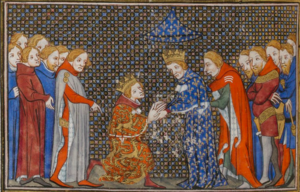
Hommage du roi Édouard III d'Angleterre au roi Philippe VI de France en 1329.